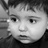
Emotion: neutral